Rallye Deutschland

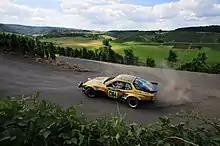
A historic Porsche 924 GTS driven through a stage during the 2008 rally.

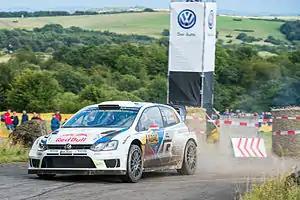
The Polo R WRC, the 2015 and 2016 winner in Germany.

The ADAC Rallye Deutschland is a rally event held in Germany. The event was first held in 1982 and originally hosted by e.g. Frankfurt, Mainz and Koblenz. In 2000, the rally was relocated to the region around Trier. Previously part of the European and German championships, the event was in the World Rally Championship calendar from the 2002 season to 2020 season. The 2020 event was cancelled due to the COVID-19 pandemic. Whilst Rallye Deutschland has not returned to calendar since Germany has since 2023 co-hosted rally with Austria and the Czech Republic under the title of the Central European Rally.